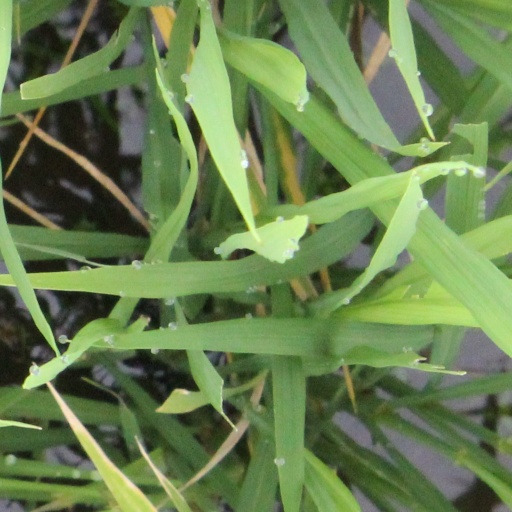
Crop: rice